Cromwell in Ireland

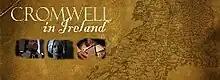

:"This is an article about a documentary. For the actual event, see Cromwellian conquest of Ireland."